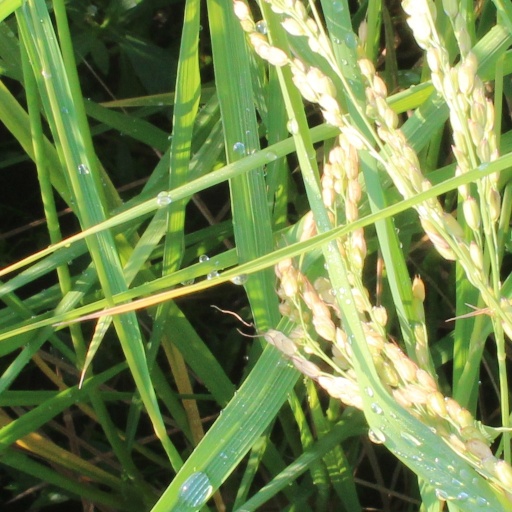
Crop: rice